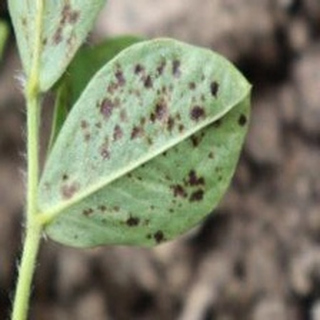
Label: groundnut_rust